Women in the Bible

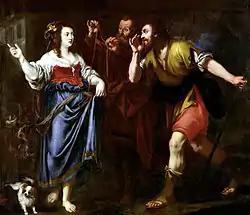
"Rahab and the Emissaries of Joshua", 17th century

The book of Joshua tells the story of Rahab the prostitute (zonah), a resident of Jericho, who houses two spies sent by Joshua to prepare for an attack on the city. The king of Jericho knew the spies were there and sent soldiers to her house to capture them, but she hid them, sent the soldiers off in misdirection, and lied to the King on their behalf. She said to the spies, "I know that the Lord has given you this land and that a great fear of you has fallen on us, so that all who live in this country are melting in fear because of you. We have heard how the Lord dried up the water of the Red Sea for you when you came out of Egypt, and what you did to Sihon and Og, the two kings of the Amorites east of the Jordan, whom you completely destroyed. When we heard of it, our hearts melted in fear and everyone's courage failed because of you, for the Lord your God is God in heaven above and on the earth below. Now then, please swear to me by the Lord that you will show kindness to my family, because I have shown kindness to you. Give me a sure sign that you will spare the lives of my father and mother, my brothers and sisters, and all who belong to them—and that you will save us from death." (Joshua 2:9–13) She was told to tie a scarlet cord in the same window through which she helped the spies escape, and to have all her family in the house with her and not to go into the streets, and if she did not comply, their blood would be on their own heads. She did comply, and she and her whole family were saved before the city was captured and burned (Joshua 6).